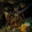
Label: lobster